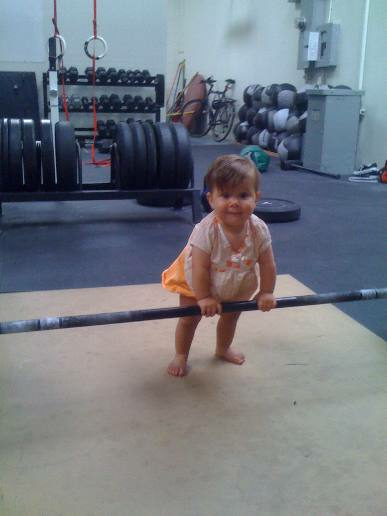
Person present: Yes